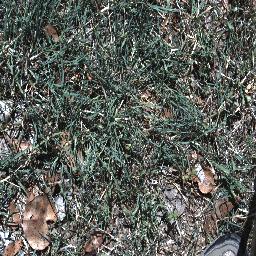
Label: negative